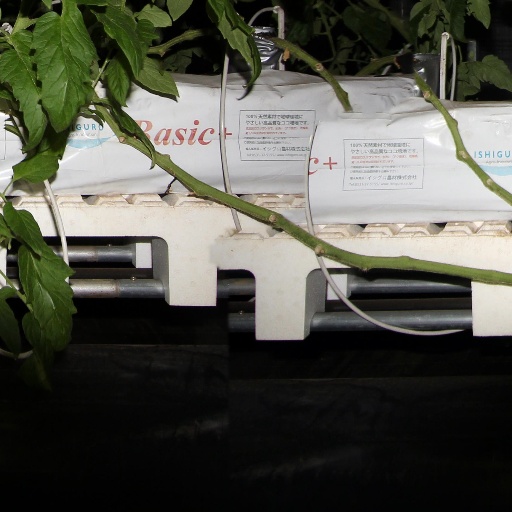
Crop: tomato